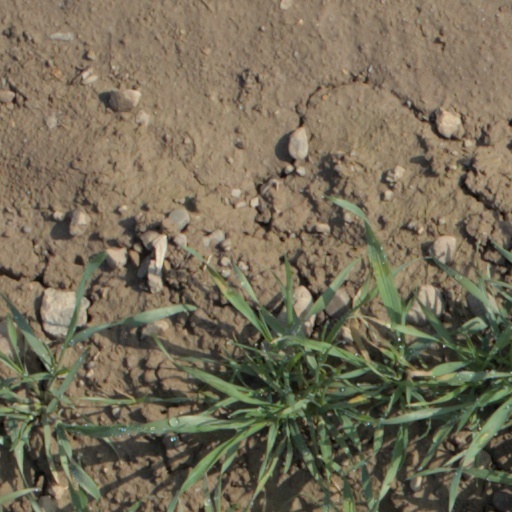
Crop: wheat